Alte Brücke (Frankfurt)

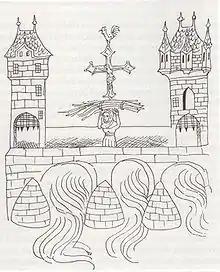
The oldest depiction of the Alte Brücke, from the ""Bedebuch"" of 1405

Originally there was a ford (German: "Furt") near the Alte Brücke, possibly slightly downstream near the , giving the city its name. It is unclear exactly when the first bridge between Frankfurt and Sachsenhausen was built. Sachsenhausen's first mention in historic records was in 1193. The first known mention of the bridge was in 1222 in the records of Frankfurt Cathedral, referring to a "burgage plot at the bridge" ("Hofstätte an der Brücke") belonging to a magistrate named Nikolaus. However, the bridge might be older than this: Chronicler Achilles Augustus von Lersner, who lived in Frankfurt, wrote at the beginning of the 18th century: